Brett Lunger

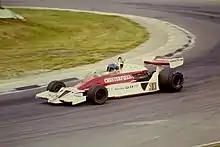
Lunger driving the BS Fabrications McLaren M26 at the 1978 British Grand Prix.

Lunger failed to find an acceptable ride in 1979. During his retirement from racing he worked as a journalist with CBS, covering Formula One races like the 1979 South African Grand Prix. He completed his degree at Princeton.